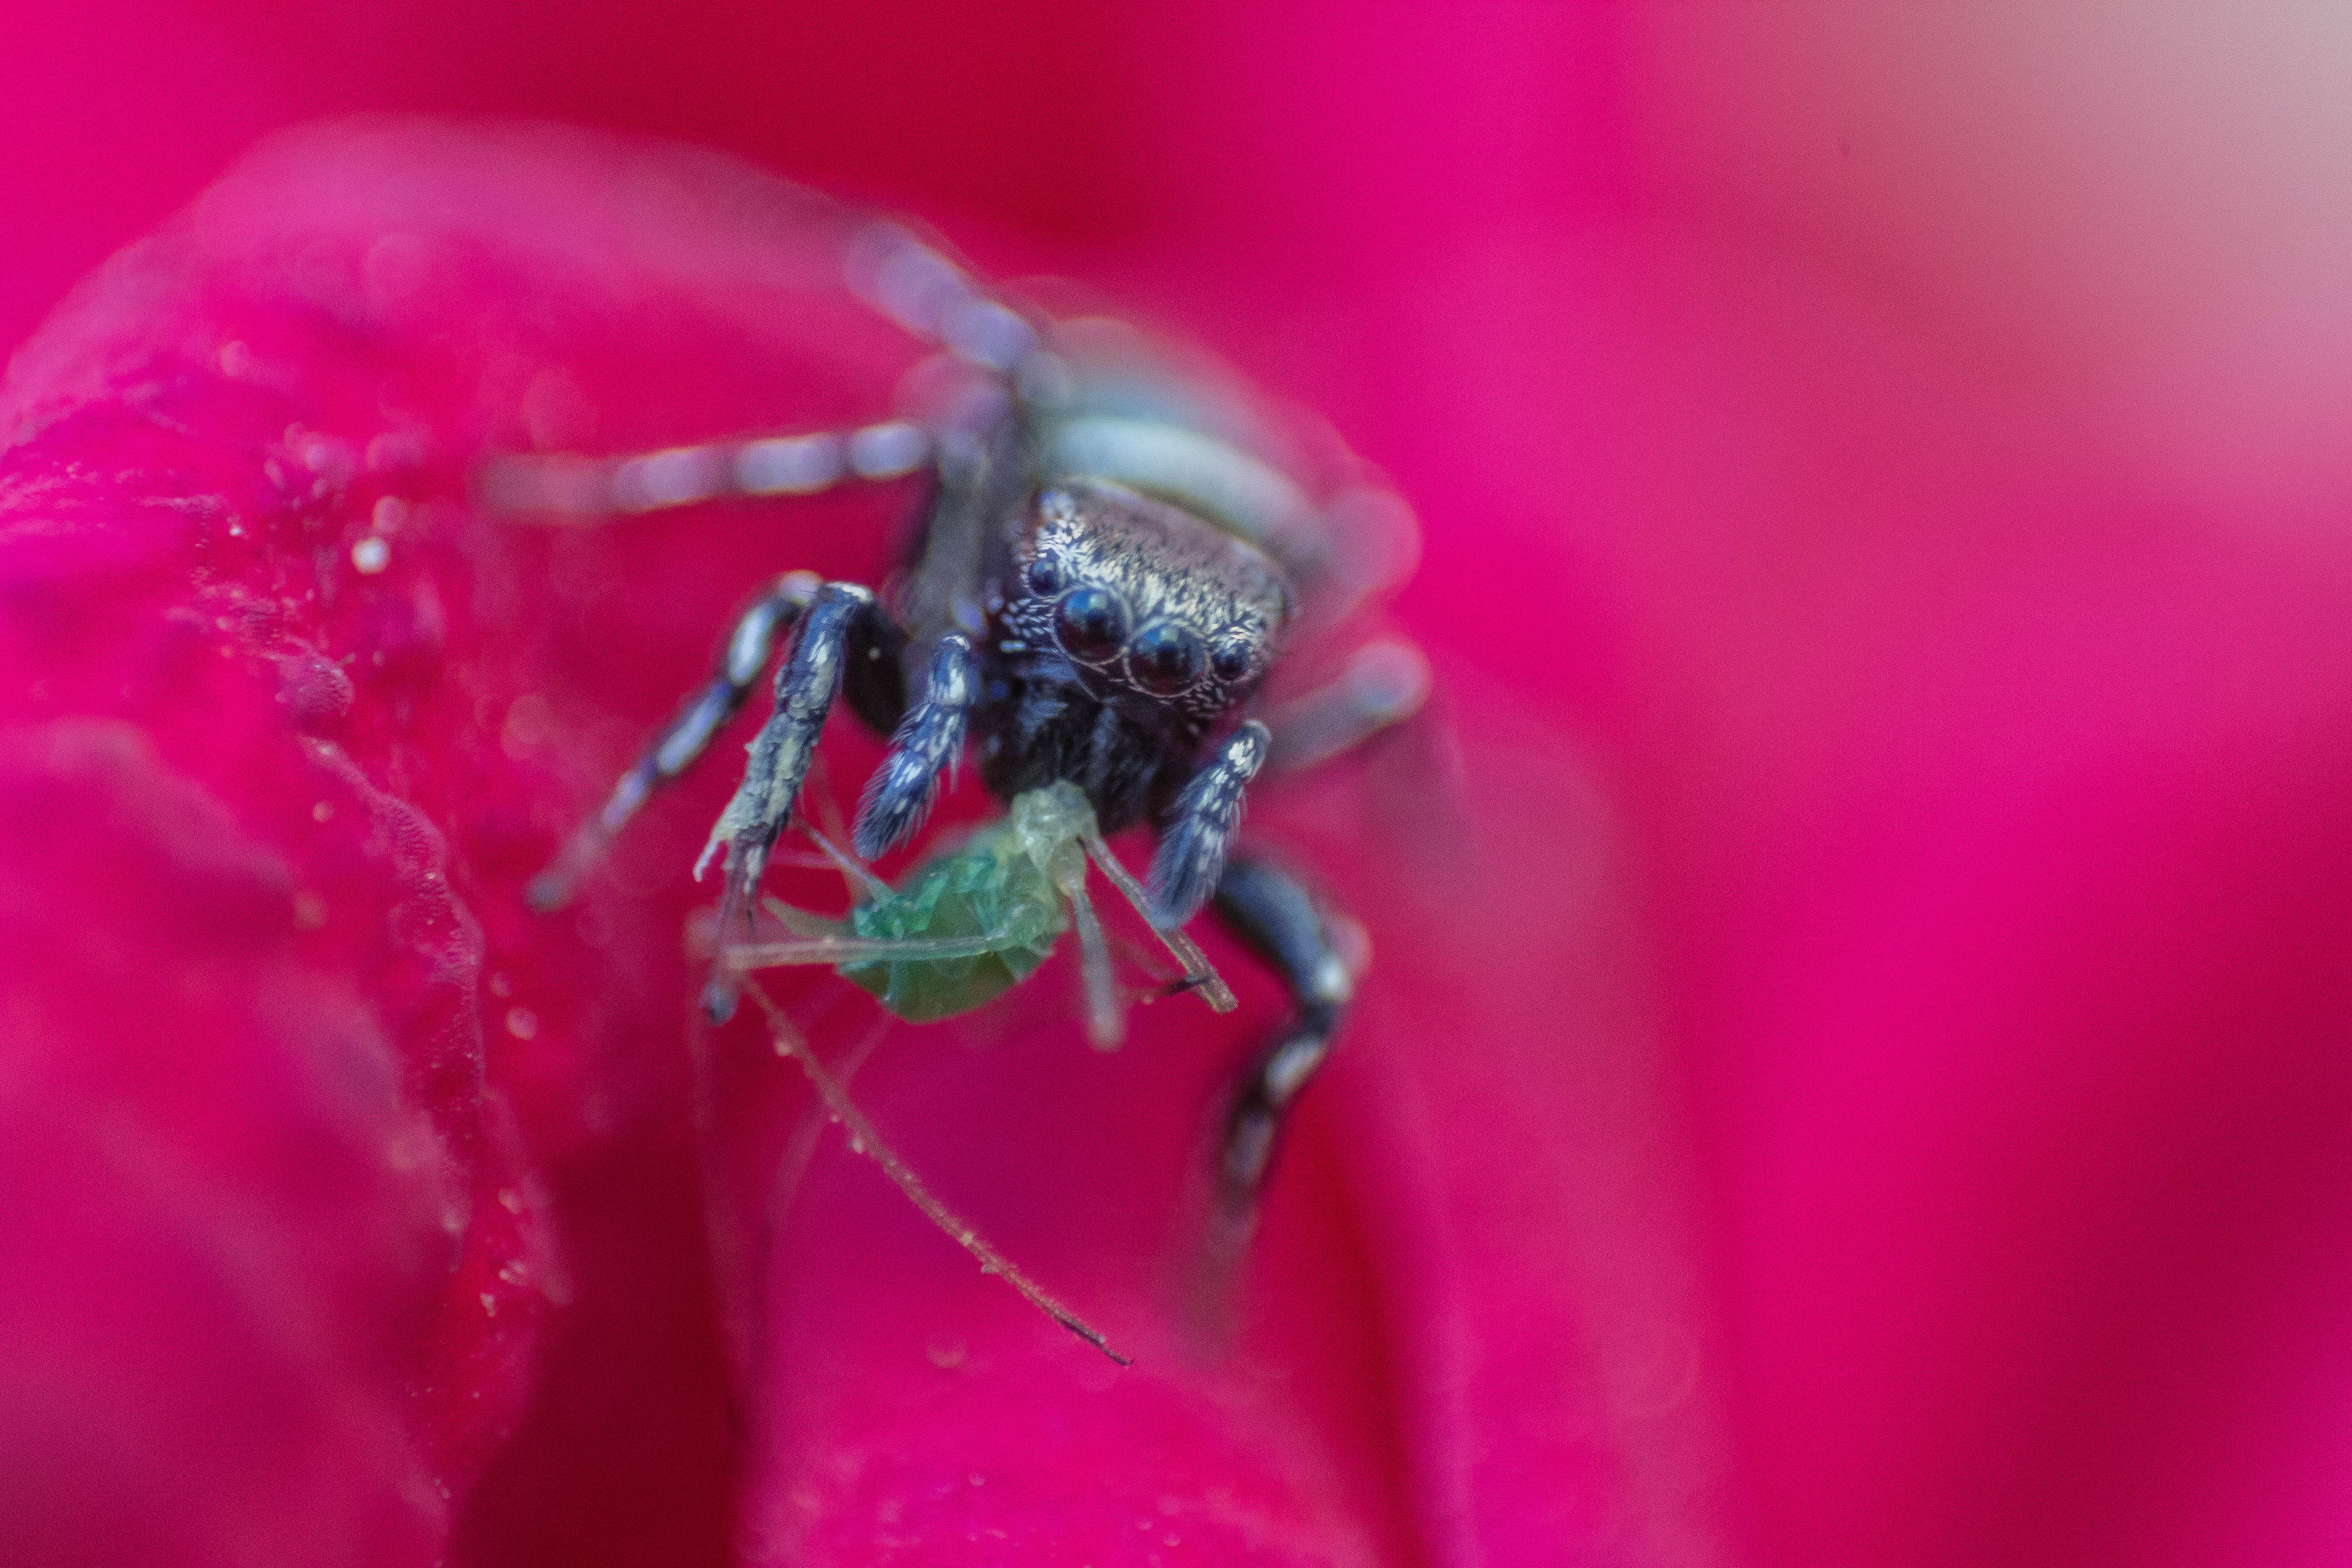
nature, dew, photography, flower, petal, wild, pollen, color, insect, macro, closeup, fauna, invertebrate, close up, spider, outdoors, bright, arachnid, hunting, nectar, macro photography